Jolin Tsai

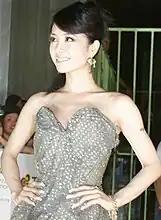
Tsai at MTV Asia Awards 2006

On February 16, 2006, Tsai signed with EMI. On May 5, 2006, Sony released her greatest hits compilation "J-Top", which sold over 100,000 copies in Taiwan and became the fifth best-selling album of the year. On May 12, 2006, she released her eighth studio album, "Dancing Diva", produced by Adia, Peter Lee, Paul Lee, Paula Ma, Yuri Chan, and Stanley Huang. The album was based on pop and electronic music. It sold over 300,000 copies in Taiwan and over 2.5 million copies across Asia, becoming the top-selling album of 2006 in Taiwan. The album was nominated for Best Mandarin Album at the 18th Golden Melody Awards, and Tsai won Best Female Mandarin Singer and Favorite Female Singer/Group, while Adia was nominated for Best Single Producer for the song "Dancing Diva".